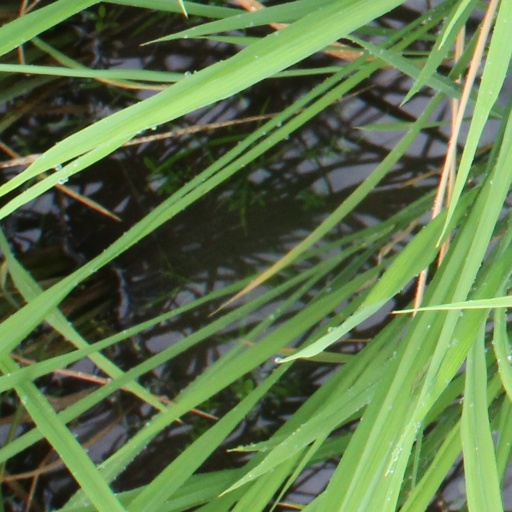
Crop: rice